List of dolmens

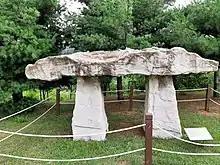
Example of a northern-style dolmen at Ganghwa Island

Three specific UNESCO World Heritage sites at Gochang, Hwasun and Ganghwa ( Hwasun – ) by themselves account for over 1,000 dolmens.